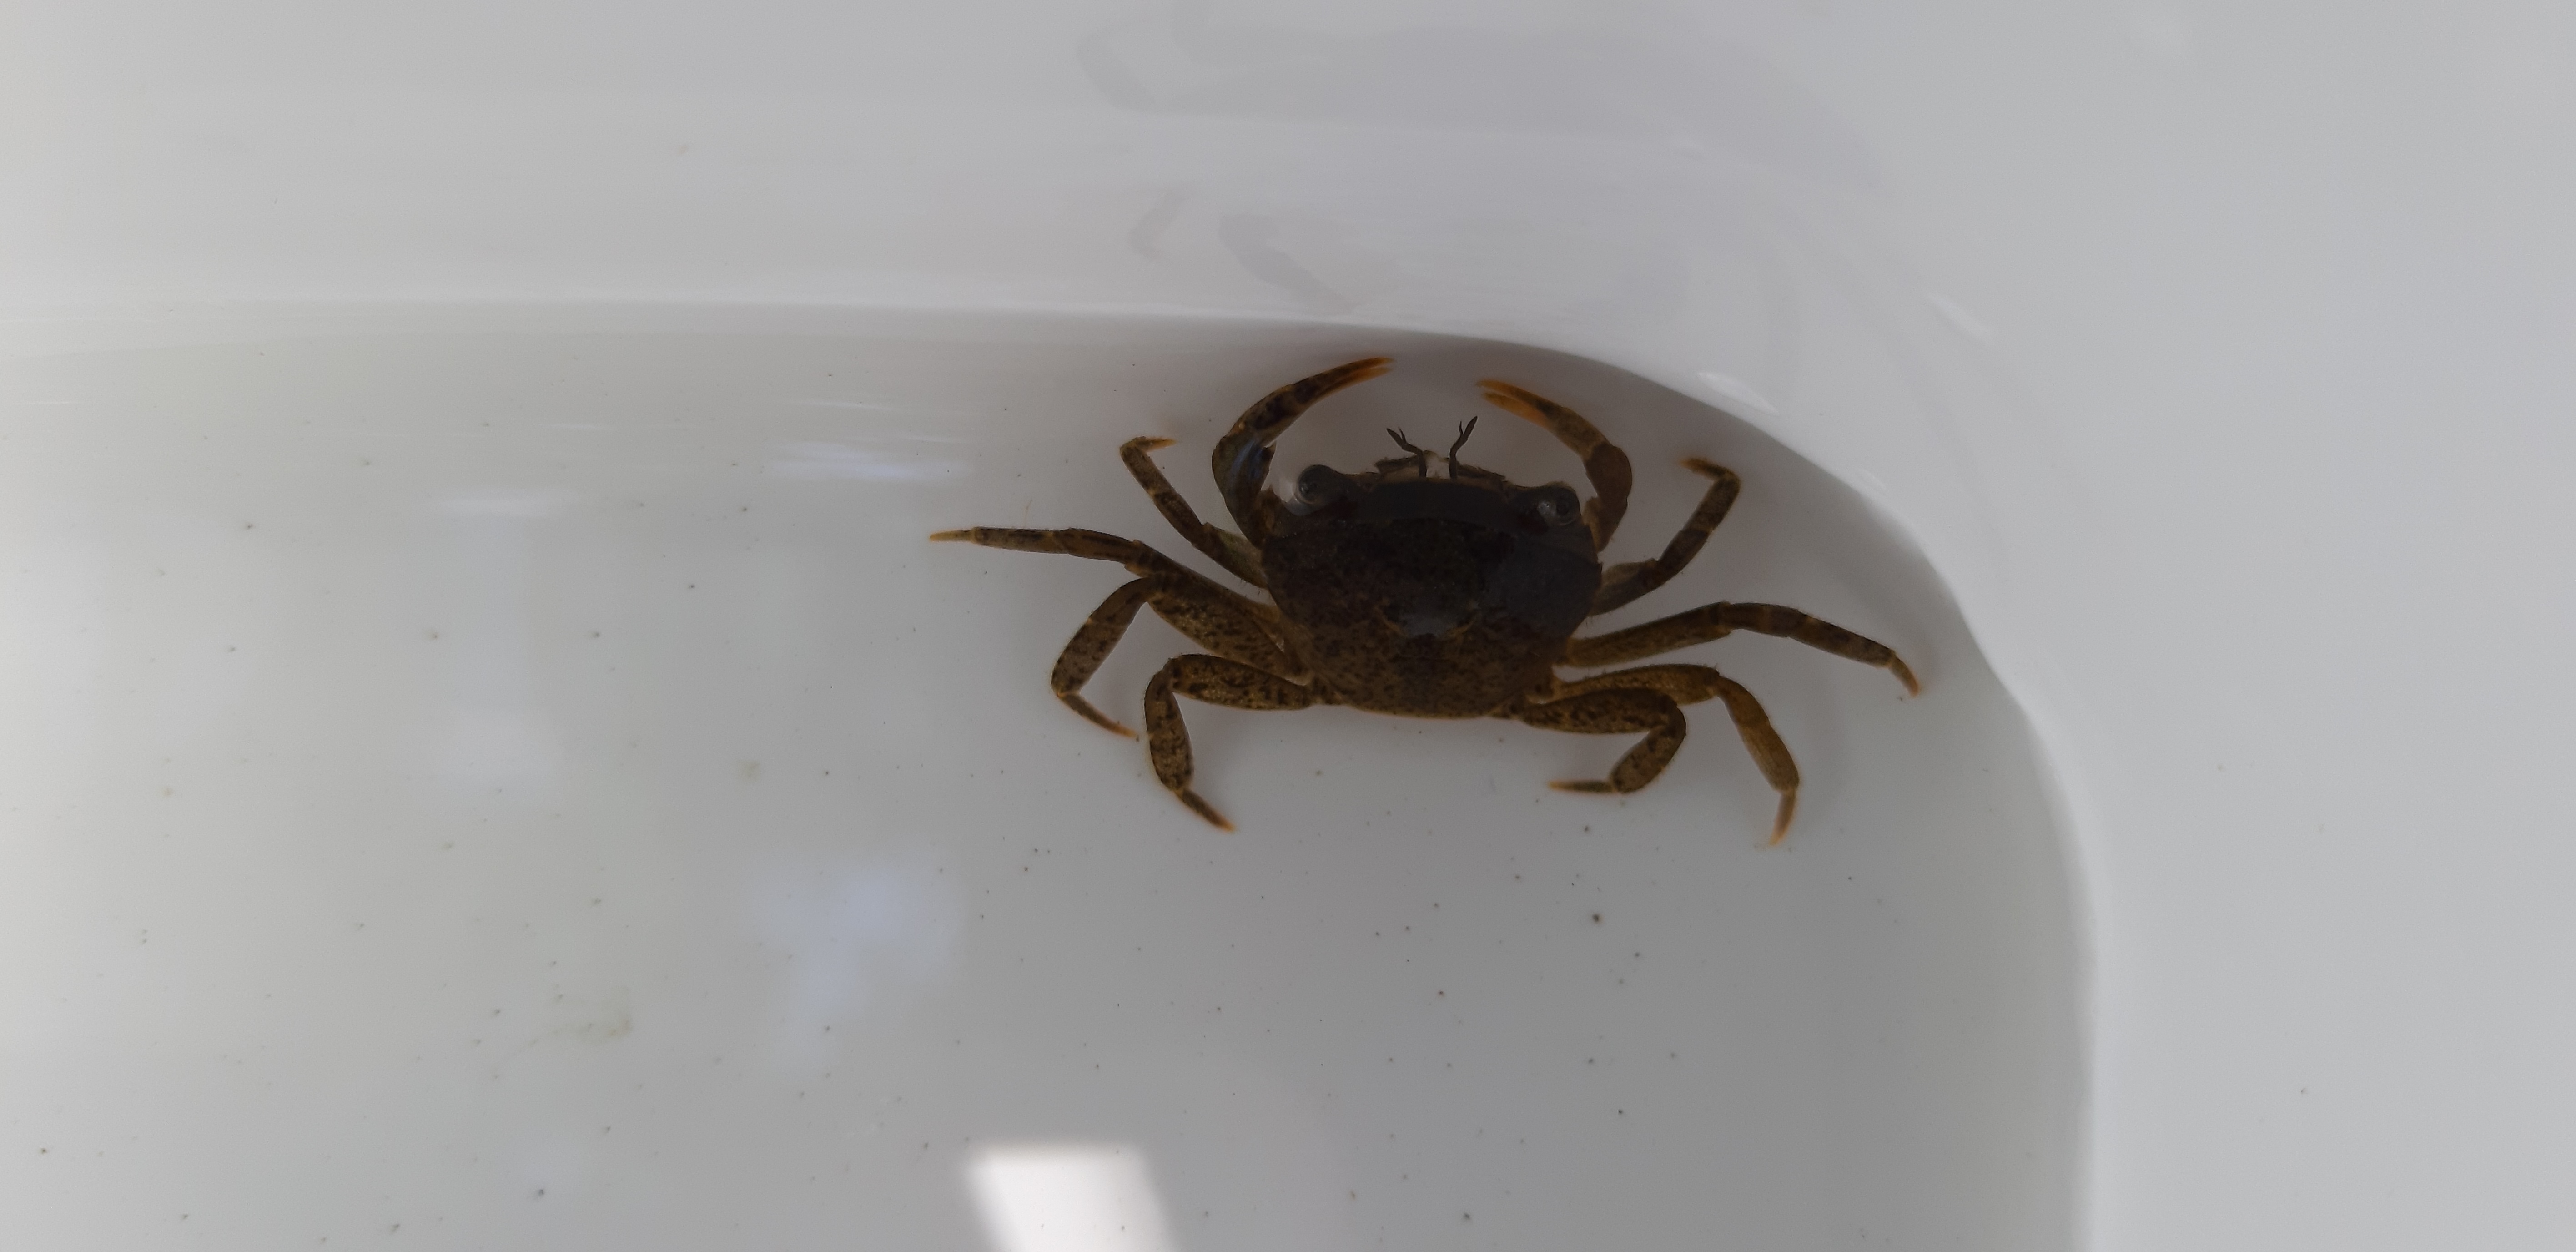
Macroinvertebrate group: crabs_and_shrimps